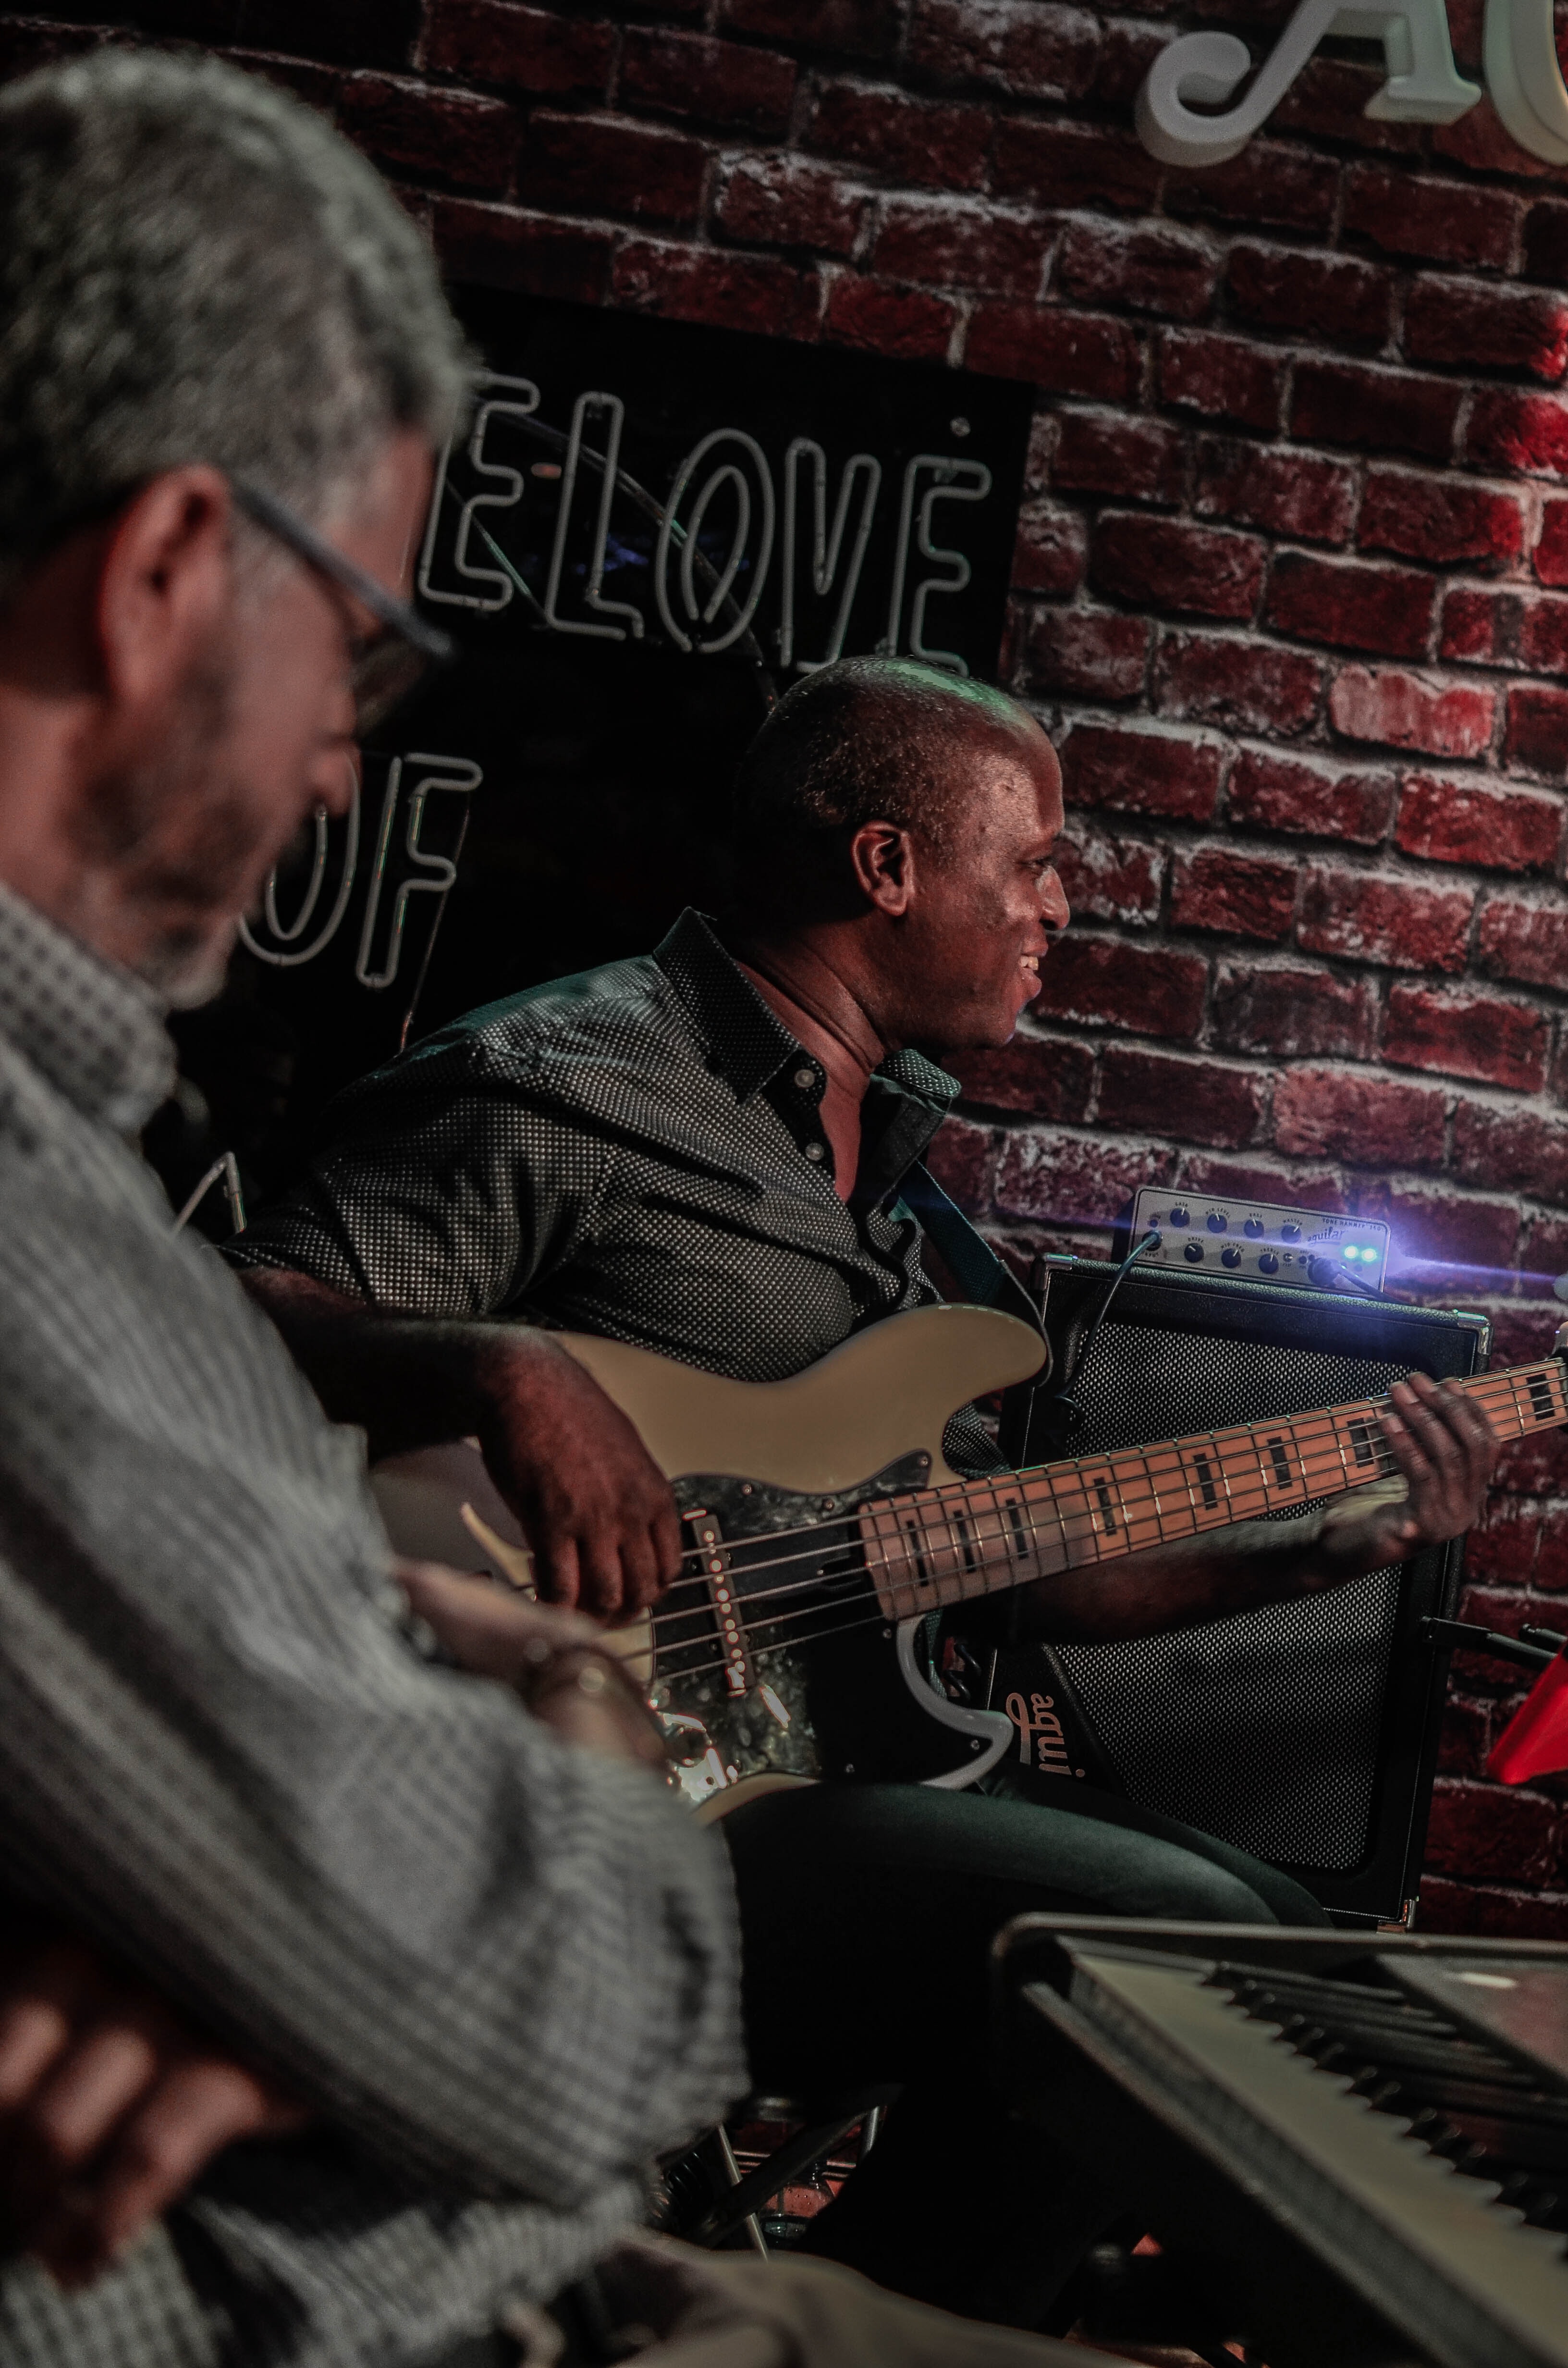
music, musician, string instrument, musical instrument, guitar, guitarist, electric guitar, plucked string instruments, bassist, bass guitar, electronic instrument, string instrument accessory, musical instrument accessory, performance, jazz, guitar accessory, jazz guitarist, composer, music artist, musical ensemble, jazz club